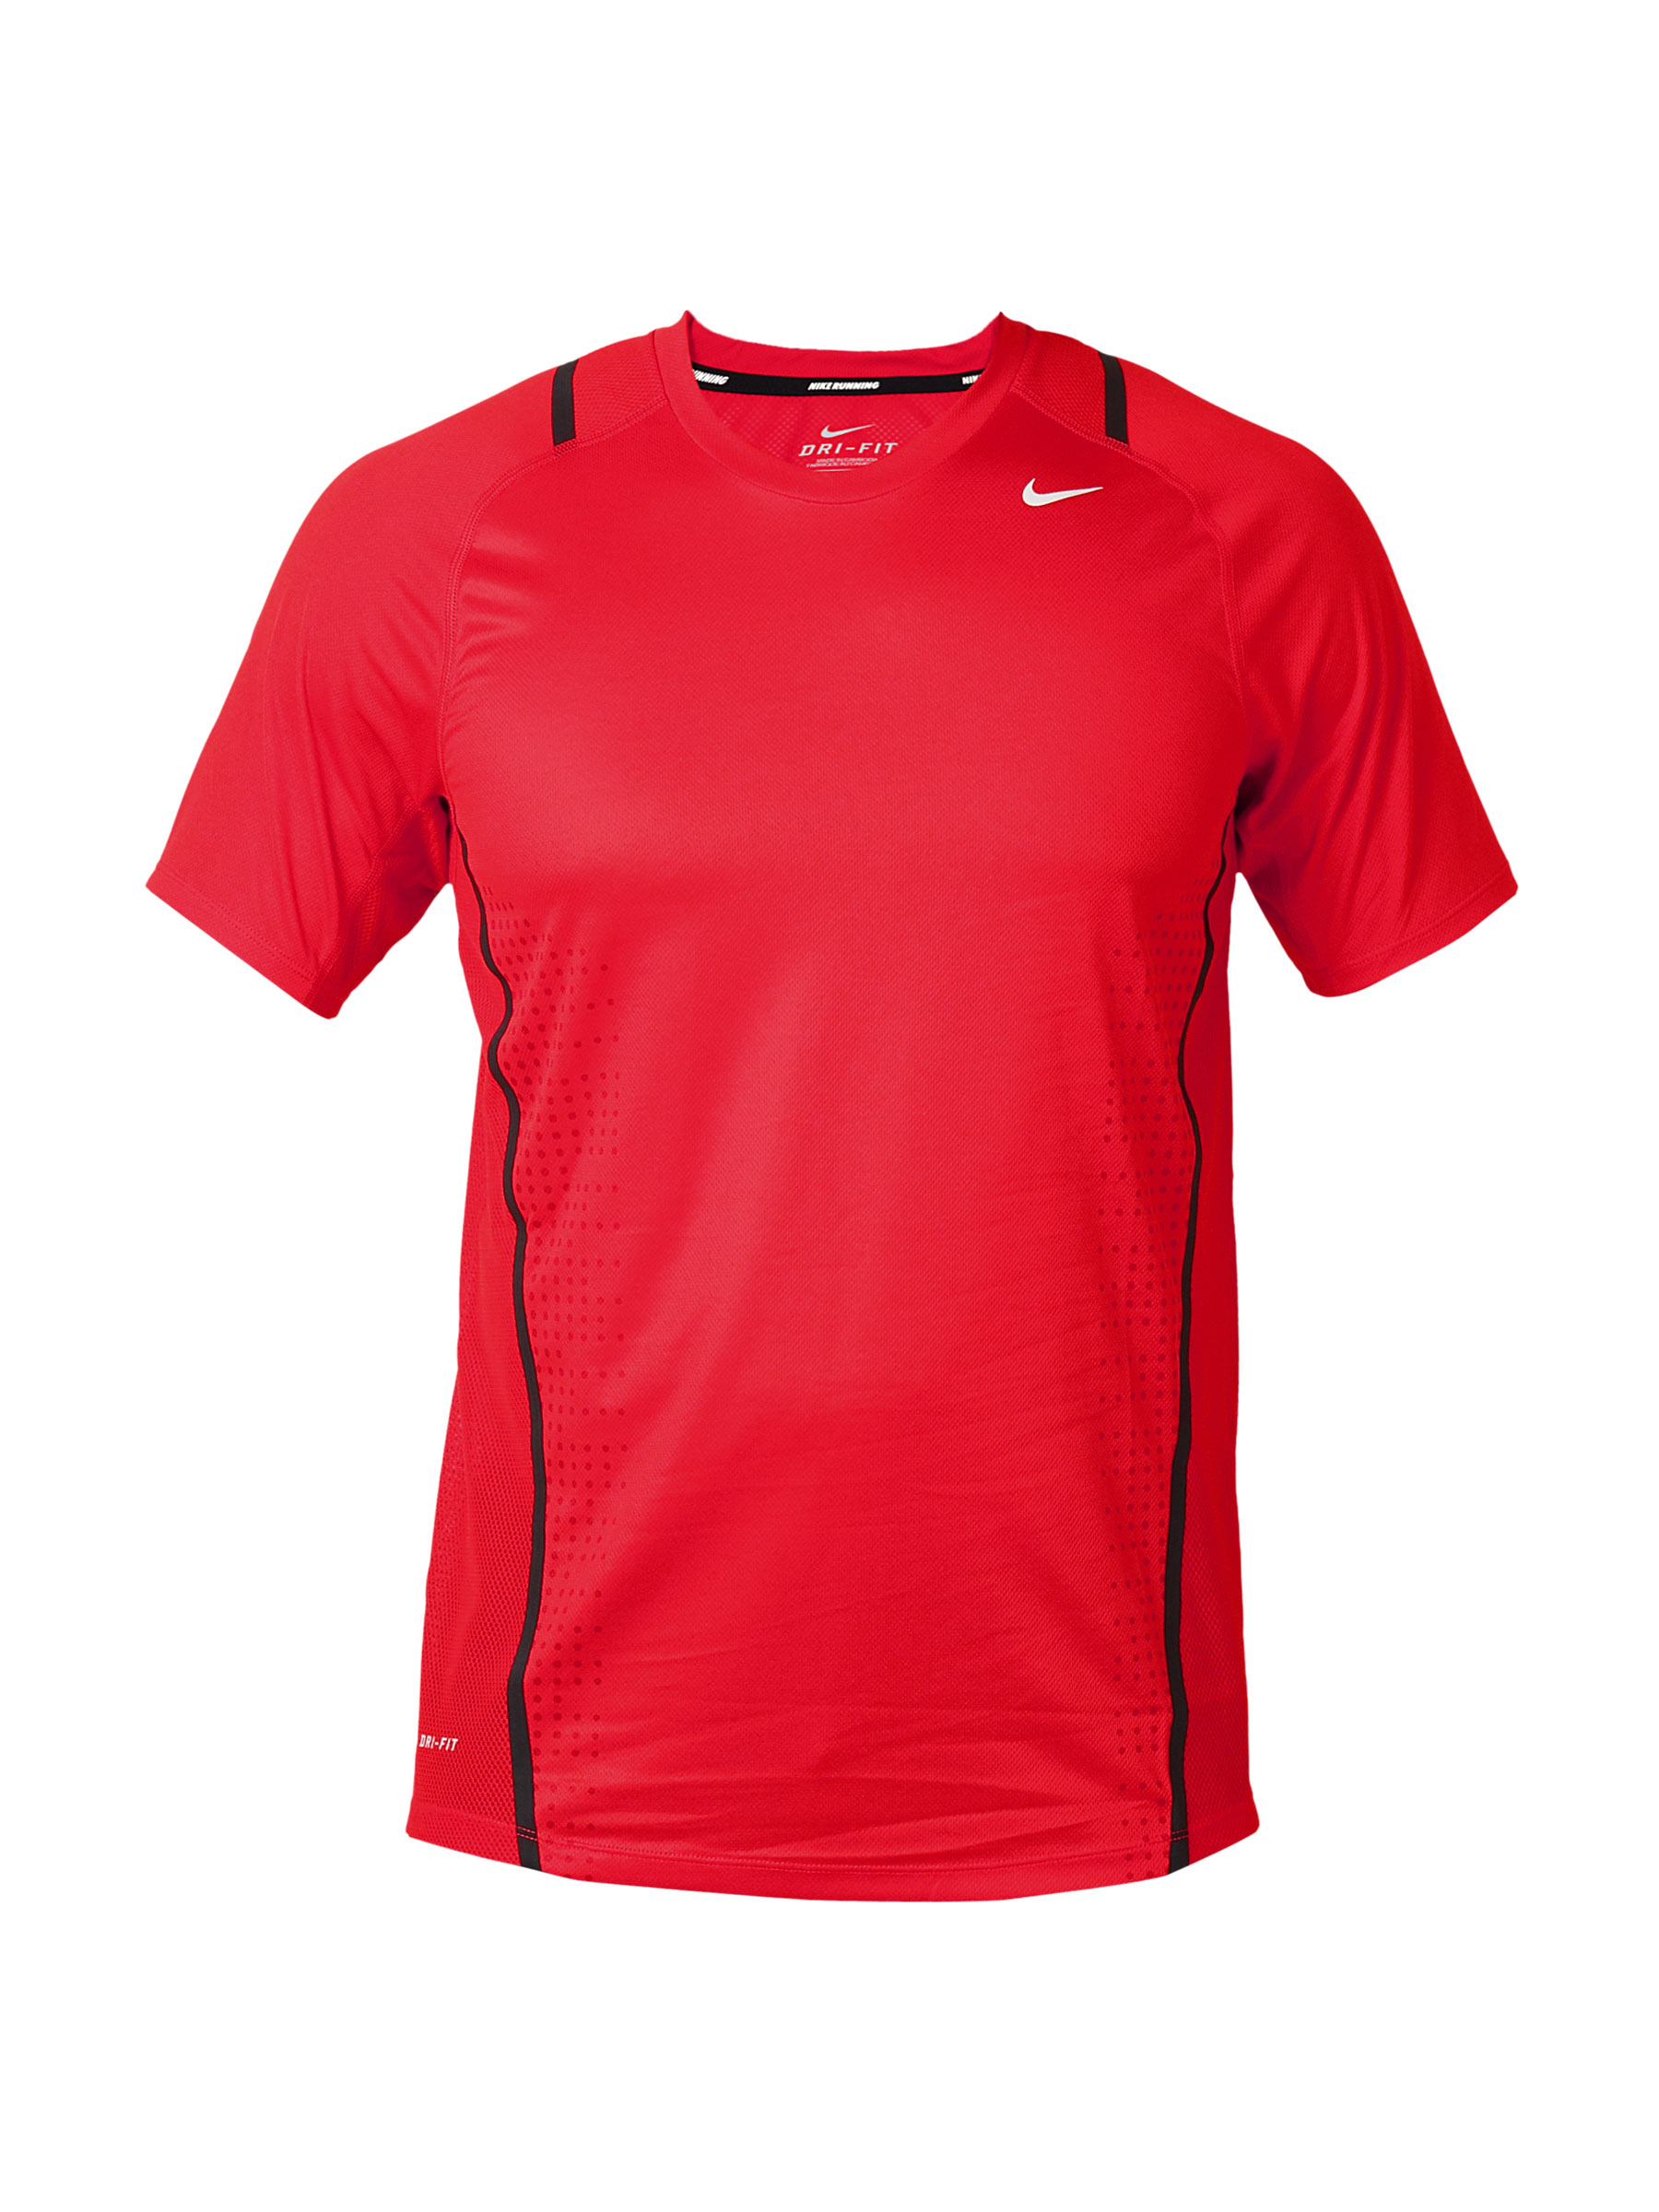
Nike Men As Race Day Ss Red T-Shirts
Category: Apparel / Topwear / Tshirts
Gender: Men
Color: Red
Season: Summer 2011
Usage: Sports